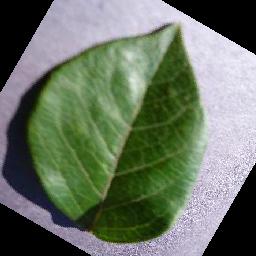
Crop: blueberry
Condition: healthy